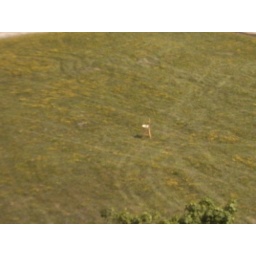
A chair in a huge empty field. The field just kept going.